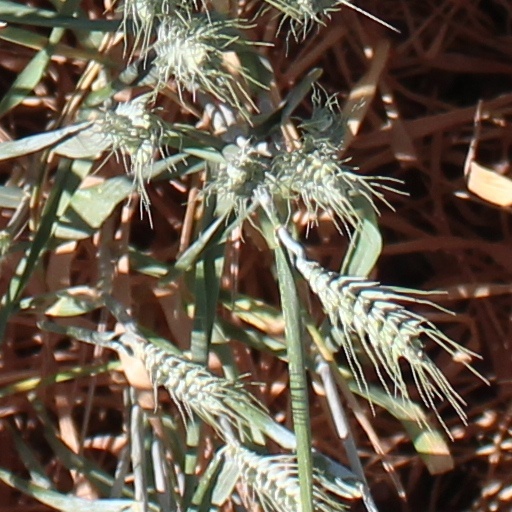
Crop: wheat